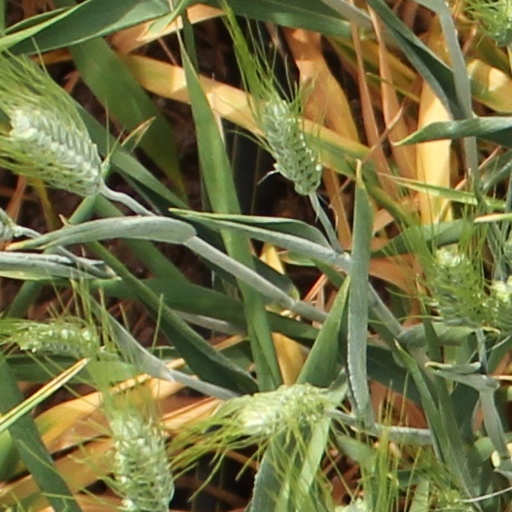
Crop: wheat